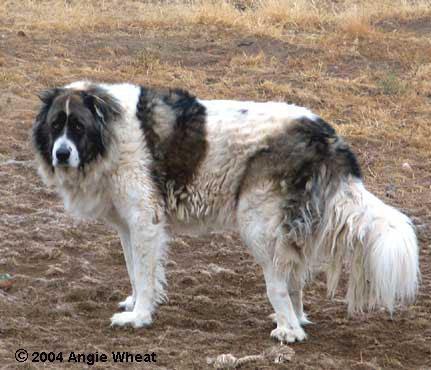
Tibetan_mastiff